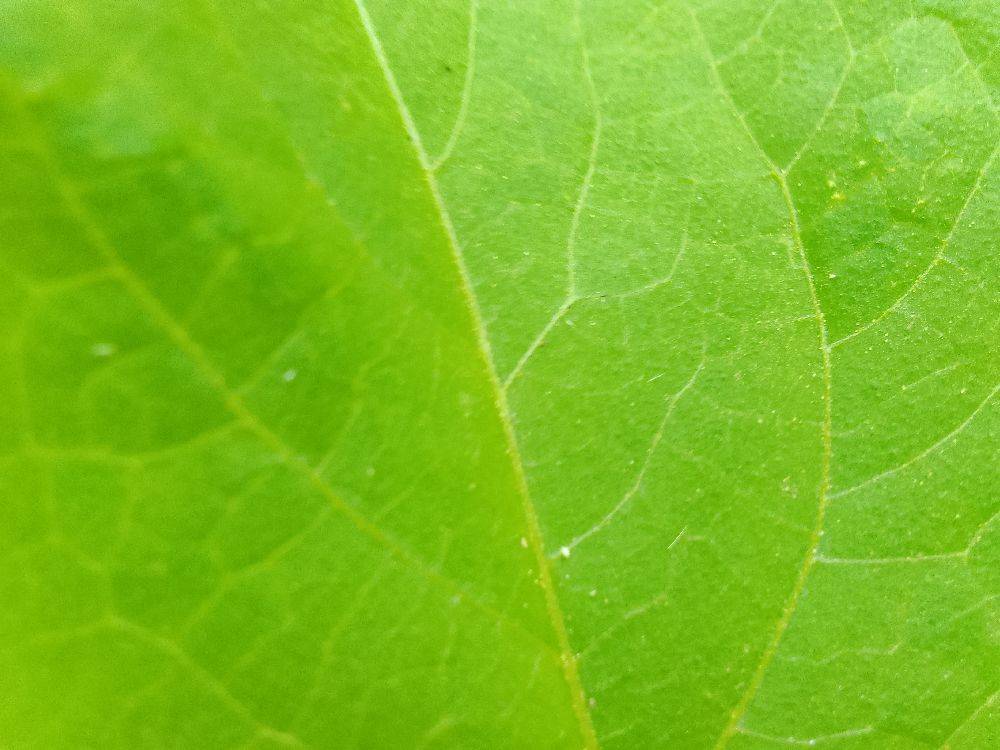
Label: healthy